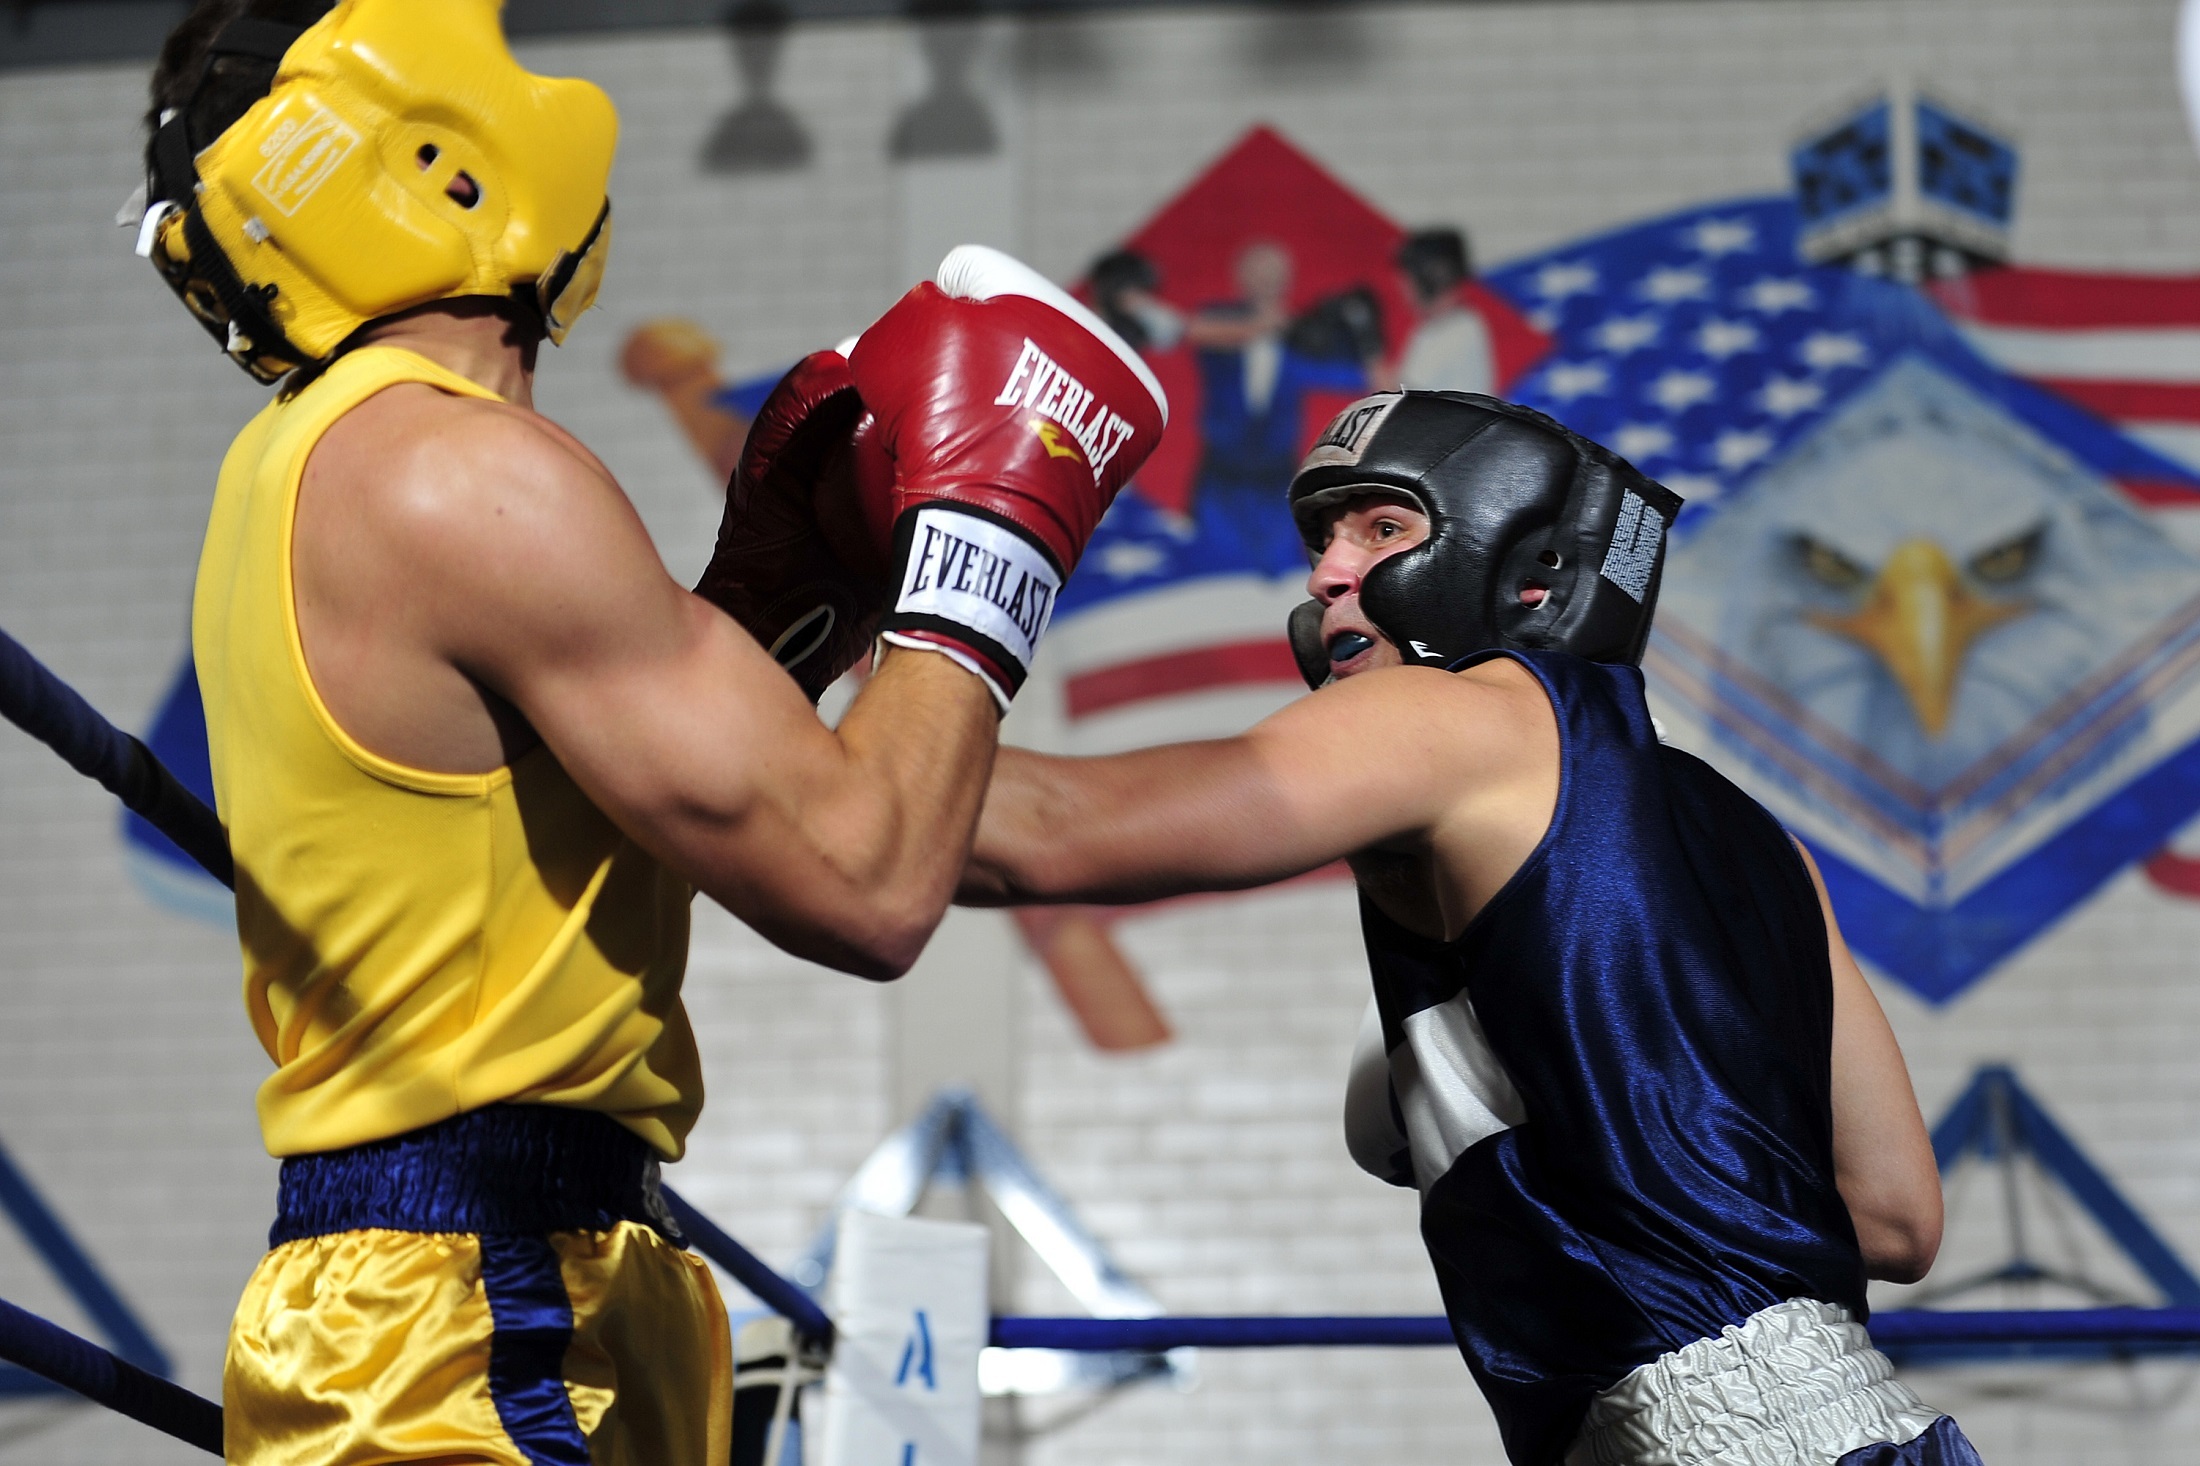
glove, sport, ring, headgear, fitness, fight, boxing, competition, men, sports, championship, males, punch, boxers, fighters, punching, combat sport, glancing blow, contact sport, shoot boxing, sanshou, professional boxing